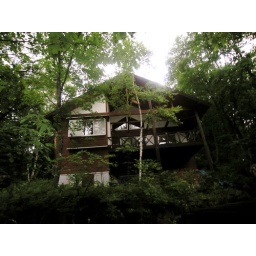
Our friend Toshio Aritake's house in the mountains in Japan